Philosophy of religion

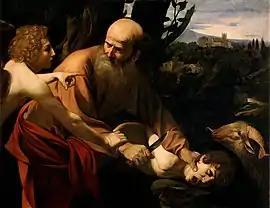
"Sacrifice of Isaac", by Caravaggio (1603)

Just like there are different religions, there are different forms of religious experience. One could have "subject/content" experiences (such as a euphoric meditative state) and "subject/consciousness/object" experiences (such as the perception of having seen a god, i.e. theophany). Experiences of theophany are described in ancient Mediterranean religious works and myths and include the story of Semele who died due to her seeing Zeus and the Biblical story of the Burning bush. Indian texts like the Bhagavad Gita also contain theophanic events. The diversity (sometimes to the point of contradiction) of religious experiences has also been used as an argument against their veridical nature, and as evidence that they are a purely subjective psychological phenomenon.